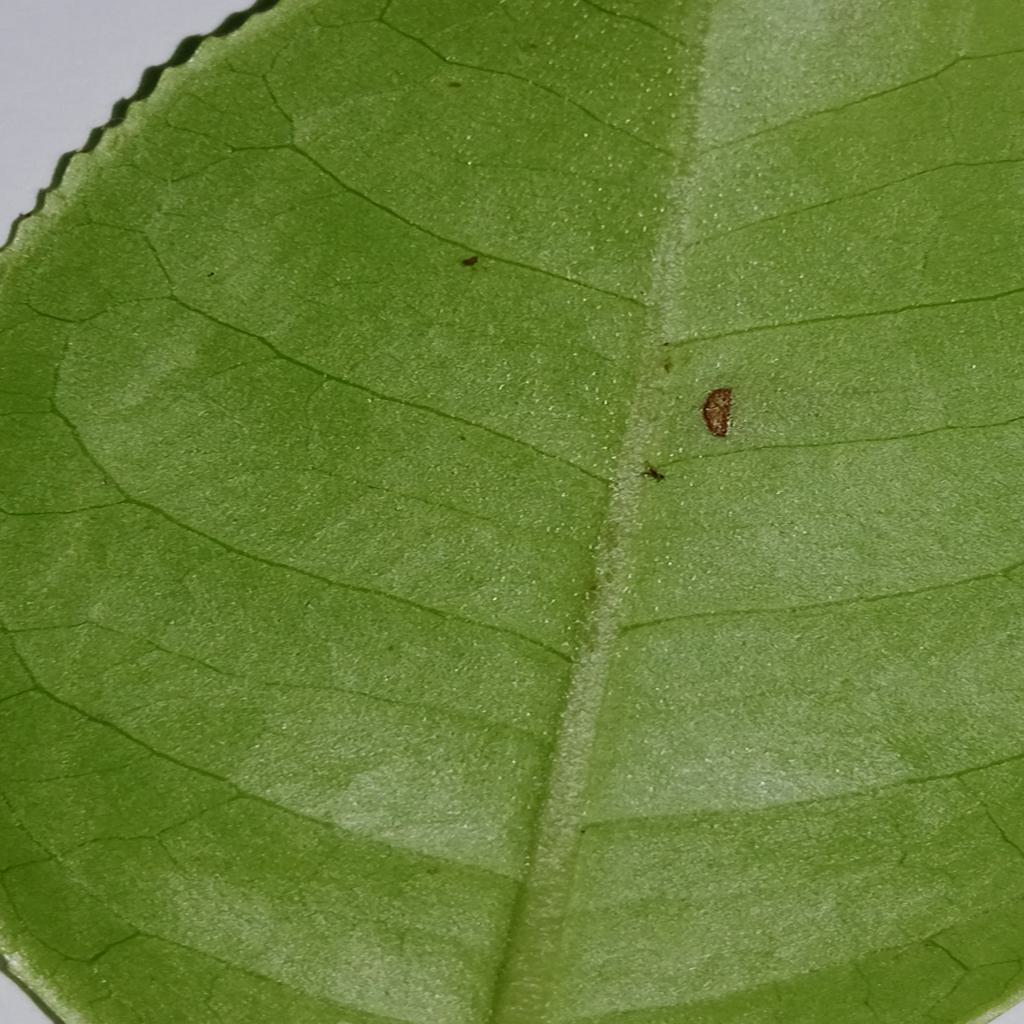
Label: Healthy